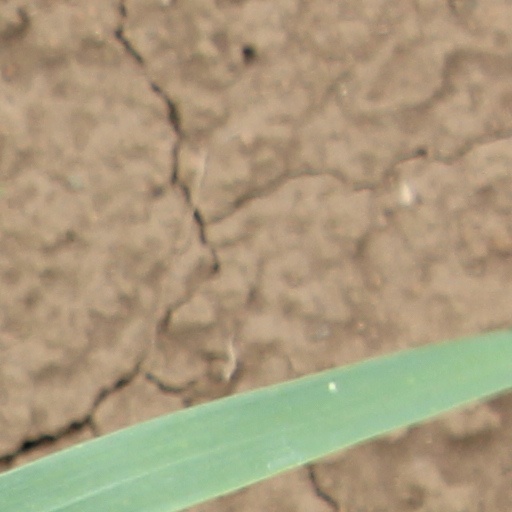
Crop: wheat